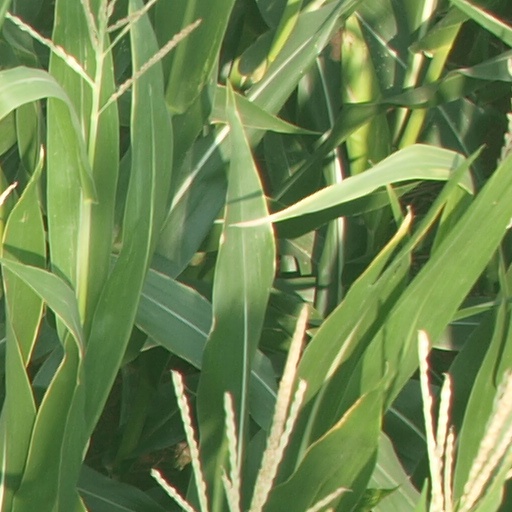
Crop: maize; corn